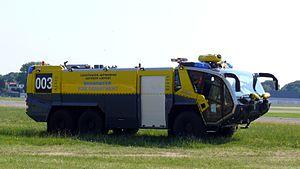
Les services de la sécurité civile belge étaient organisés en deux grands groupes : d'une part les services régionaux d'incendie, et d'autre part les unités opérationnelles de la protection civile. Ils ont tous deux des missions différentes. Les pompiers étant chargés de l'aide urgente et la protection civile d’assister ces derniers dans les grosses interventions avec des moyens lourds.
Les sapeurs-pompiers de Belgique, sont l'une des trois branches de la sécurité civile belge. Ils assurent les missions d'urgence en cas d'incendie, d'accident, de catastrophe etc., mais aussi les missions d'aide médicale urgente.